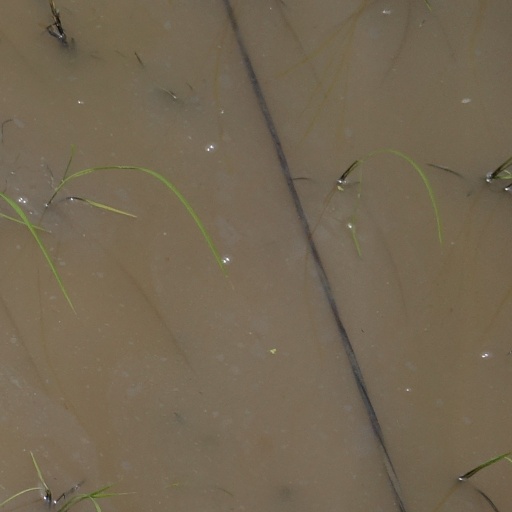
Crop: rice